Digger (webcomic)

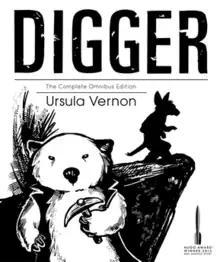
Cover art for the omnibus edition

Digger is a webcomic drawn and written by Ursula Vernon, and published in print form by Sofawolf Press. "Digger" won a Hugo Award for Best Graphic Story and a Mythopoeic Award, and was nominated for an Eisner Award.